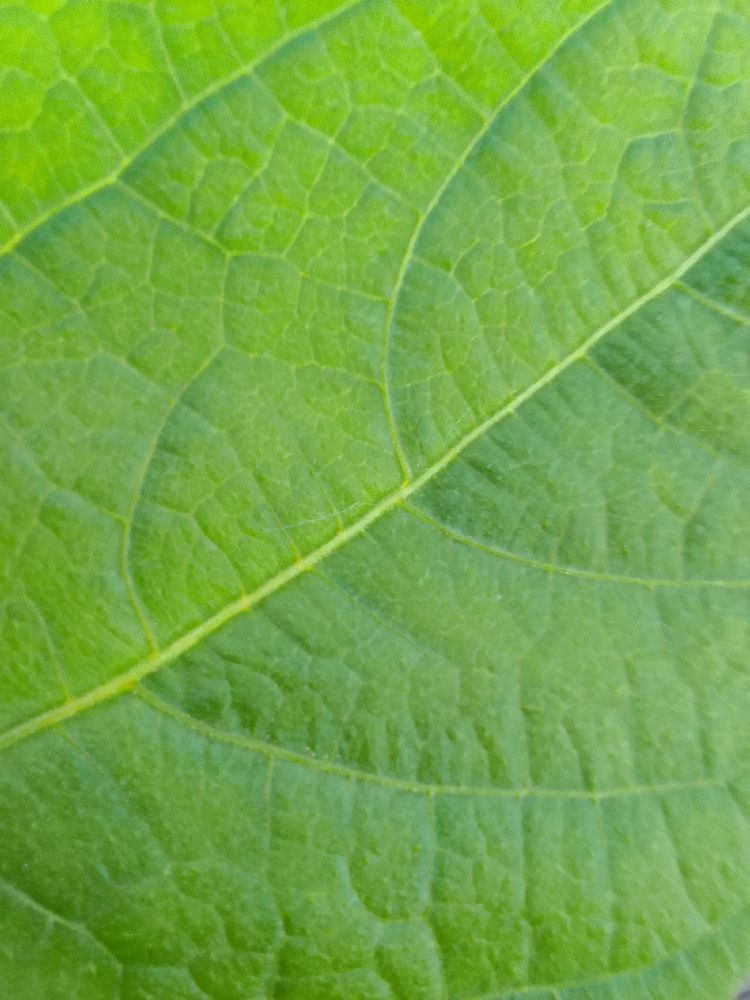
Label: healthy